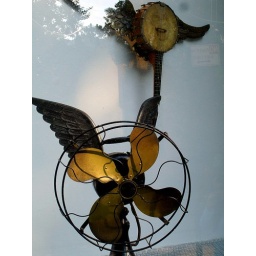
Title iffy. Objects. Winged. On display in the street window at NYU's art building.